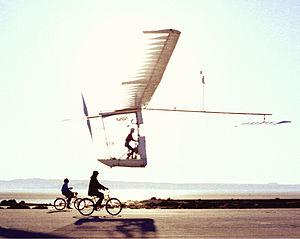
Un véhicule à propulsion humaine ou VPH est un véhicule mû par la force musculaire humaine. Les véhicules à propulsion humaine peuvent être terrestres, nautiques, aériens, ou même subaquatiques. L'utilisation de la propulsion humaine combinée à un véhicule a permis de développer un mode de transport en plein essor au niveau international.
La science des matériaux repose sur la relation entre les propriétés, la morphologie structurale et la mise en œuvre des matériaux qui constituent les objets qui nous entourent.
Le Gossamer Albatross, conçu par la société Aerovironment est avec le Daedalus le seul engin volant mû par la force musculaire ayant effectué un vol prolongé.